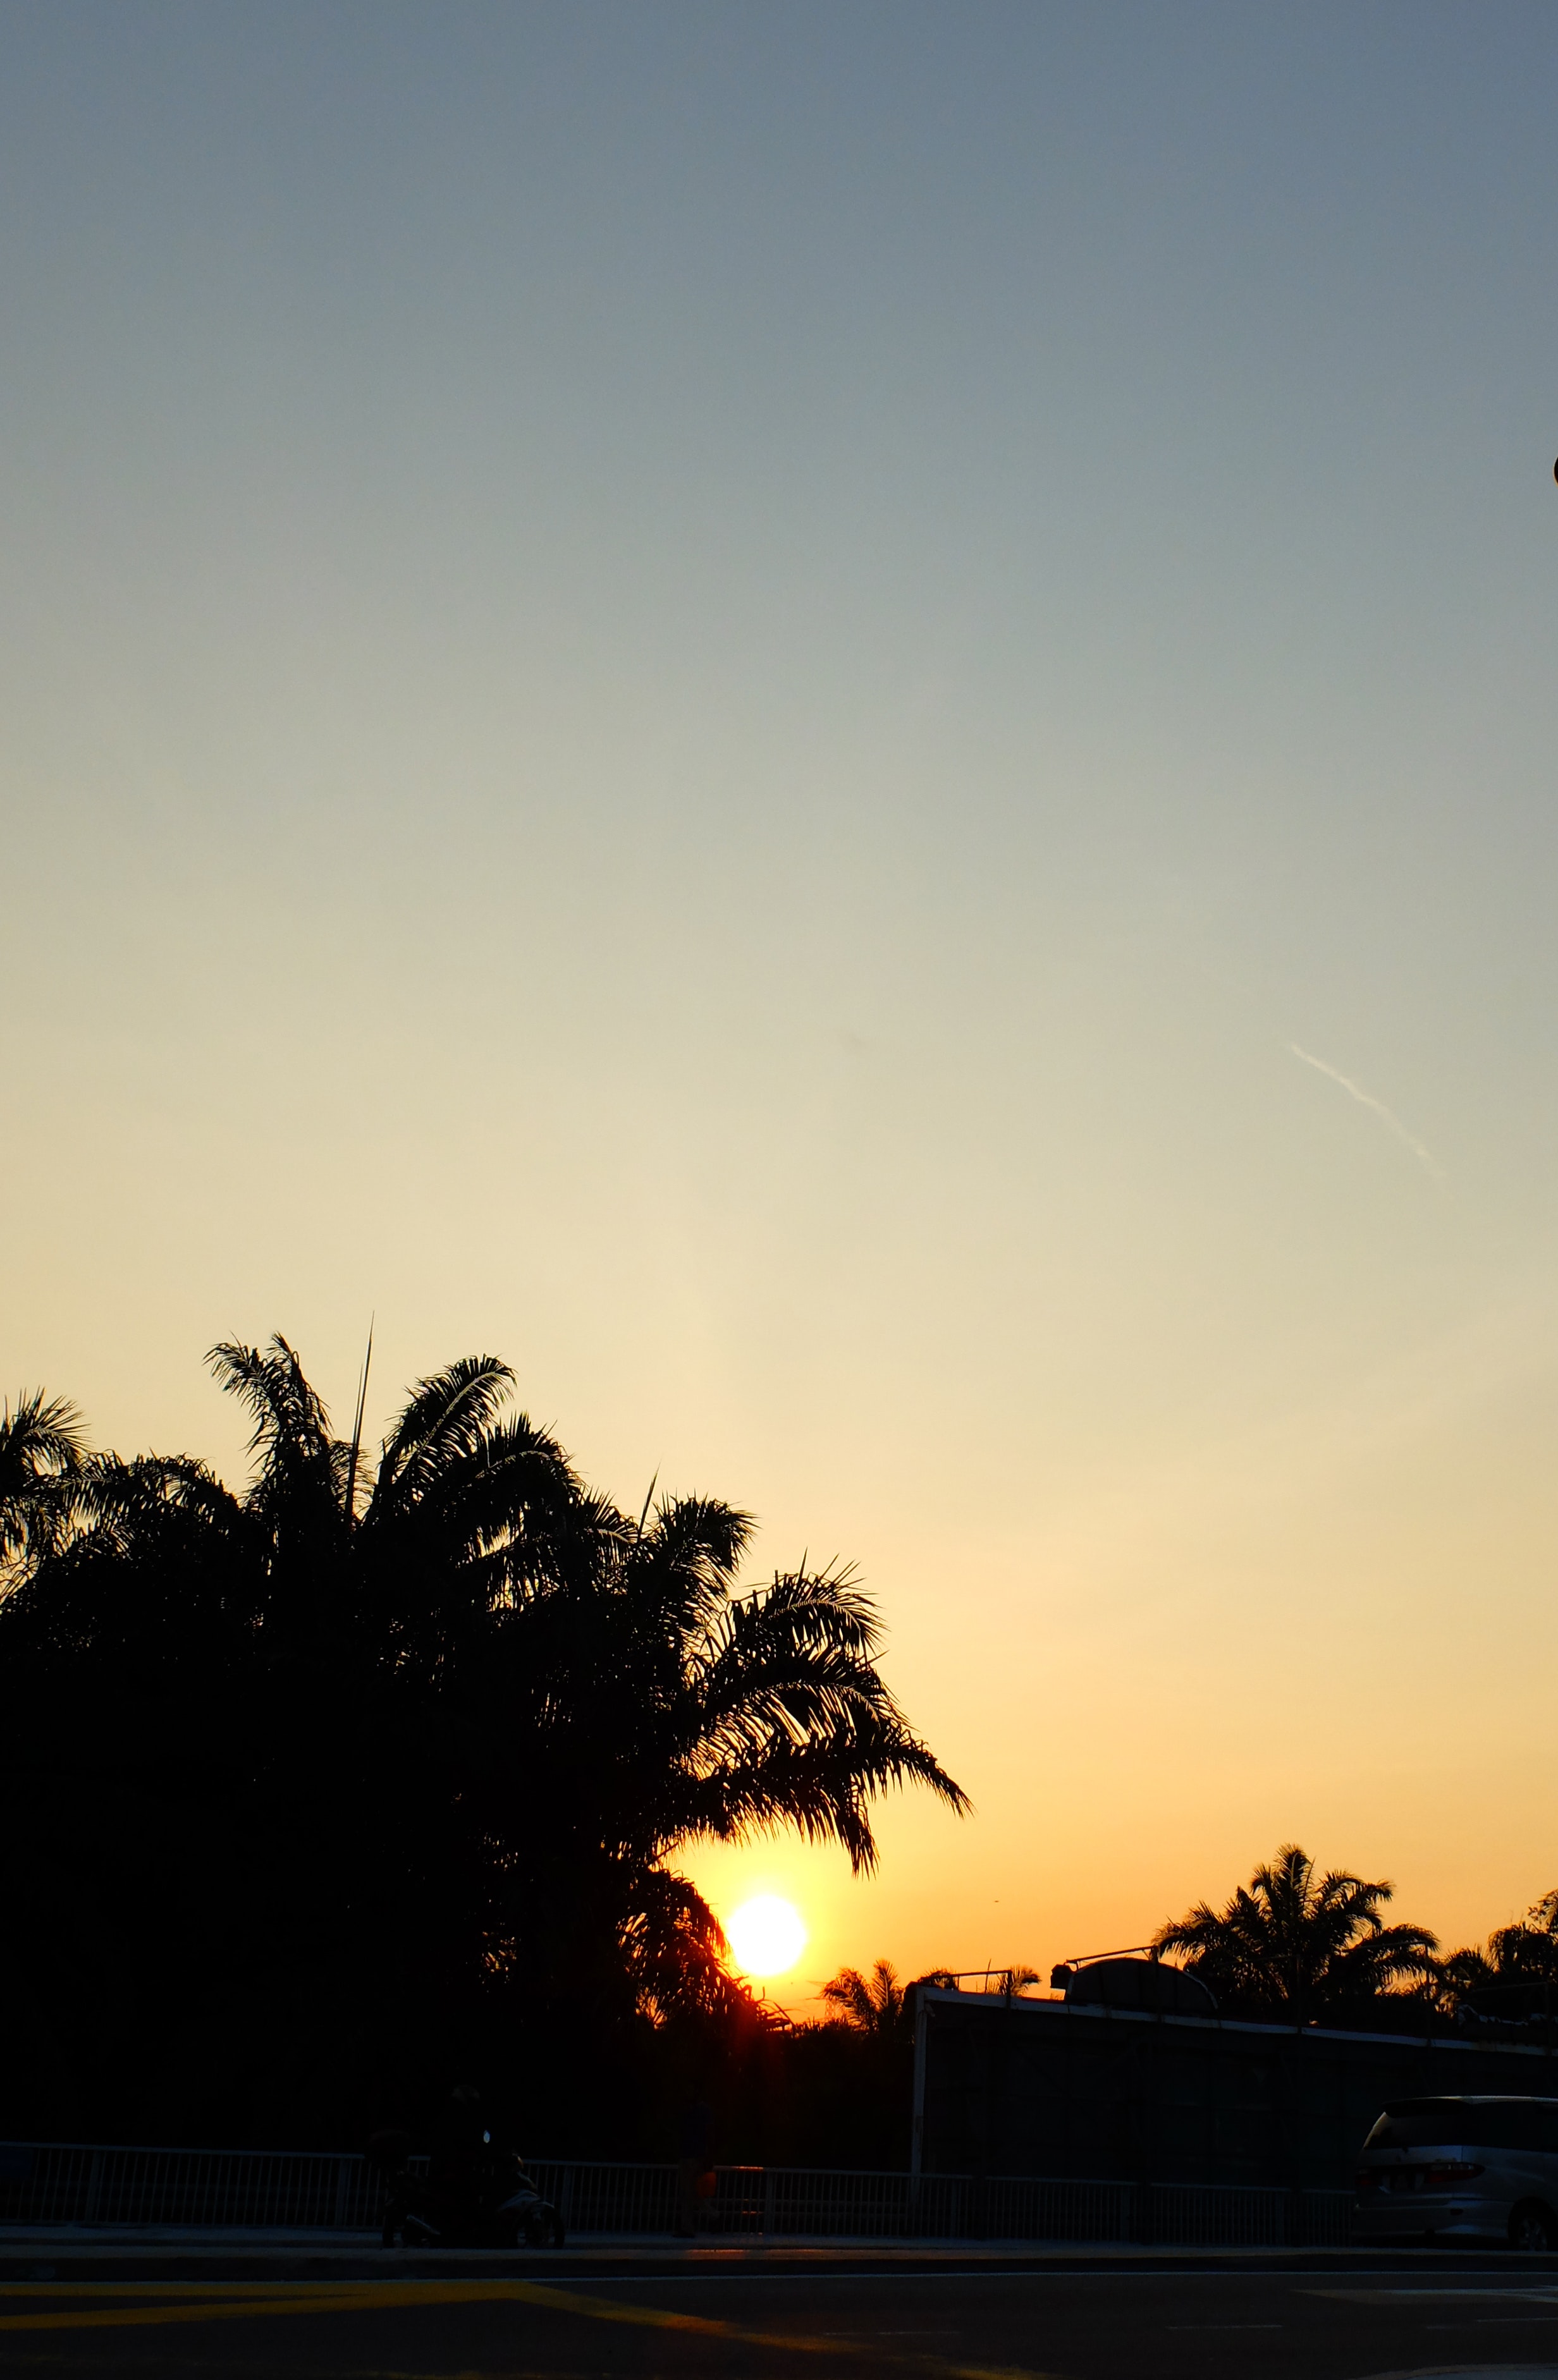
sky, tree, horizon, cloud, sunset, evening, sunrise, daytime, palm tree, dusk, morning, afterglow, natural landscape, atmospheric phenomenon, woody plant, arecales, atmosphere, sunlight, sun, calm, landscape, sea, plant, ocean, dawn, road, tropics, night, vacation, silhouette, meteorological phenomenon, cumulus, mountain, elaeis